Ben Marshall (footballer)

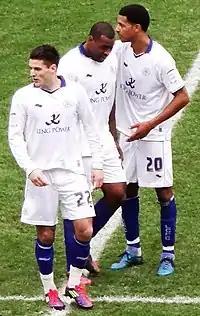
Marshall (left) in action for Leicester in March 2012.

Marshall joined Leicester on 31 January 2012 for a fee of £750,000, possibly rising to £1 million based on promotion and appearance clauses. He scored his first competitive goal for the club in a 5–2 FA Cup quarter-final defeat to Chelsea on 18 March 2012 and scored his first league goal six days later against Hull City. Marshall's fine form continued with goals in both of Leicester's victories over the Easter weekend against Doncaster Rovers and Ipswich Town.